Mathys Schoevaerdts

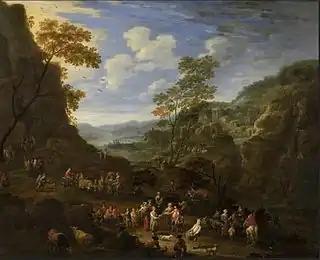
"Landscape with a pleasure party"

Mathys Schoevaerdts was admitted as a master of the Brussels Guild of Saint Luke in 1690. He served as a Dean of the Guild from 1692 to 1696.